Sailing

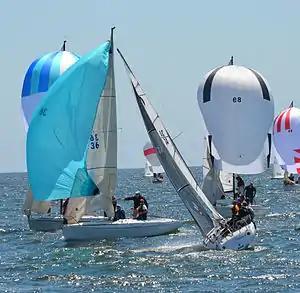
Aerodynamic force components for two points of sail. "Left-hand boat": Down wind with detached airflow like a "parachute"— predominant "drag" component propels the boat with little heeling moment. "Right-hand boat": Up wind (close-hauled) with attached airflow like a "wing"—predominant "lift" component both propels the boat and contributes to heel.

The physics of sailing arises from a balance of forces between the wind powering the sailing craft as it passes over its sails and the resistance by the sailing craft against being blown off course, which is provided in the water by the keel, rudder, underwater foils and other elements of the underbody of a sailboat, on ice by the runners of an iceboat, or on land by the wheels of a sail-powered land vehicle.